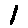
Label: 1